204th Tactical Fighter Squadron (JASDF)

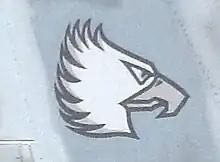
Tail marking (2016)

During the F-104 era the squadron's tail marking was a blue and yellow "V", signifying the 5th Air Wing. Since 1984 (when the F-15 Eagle was adopted) the squadron's aircraft carry a bald eagle as their tail marking.